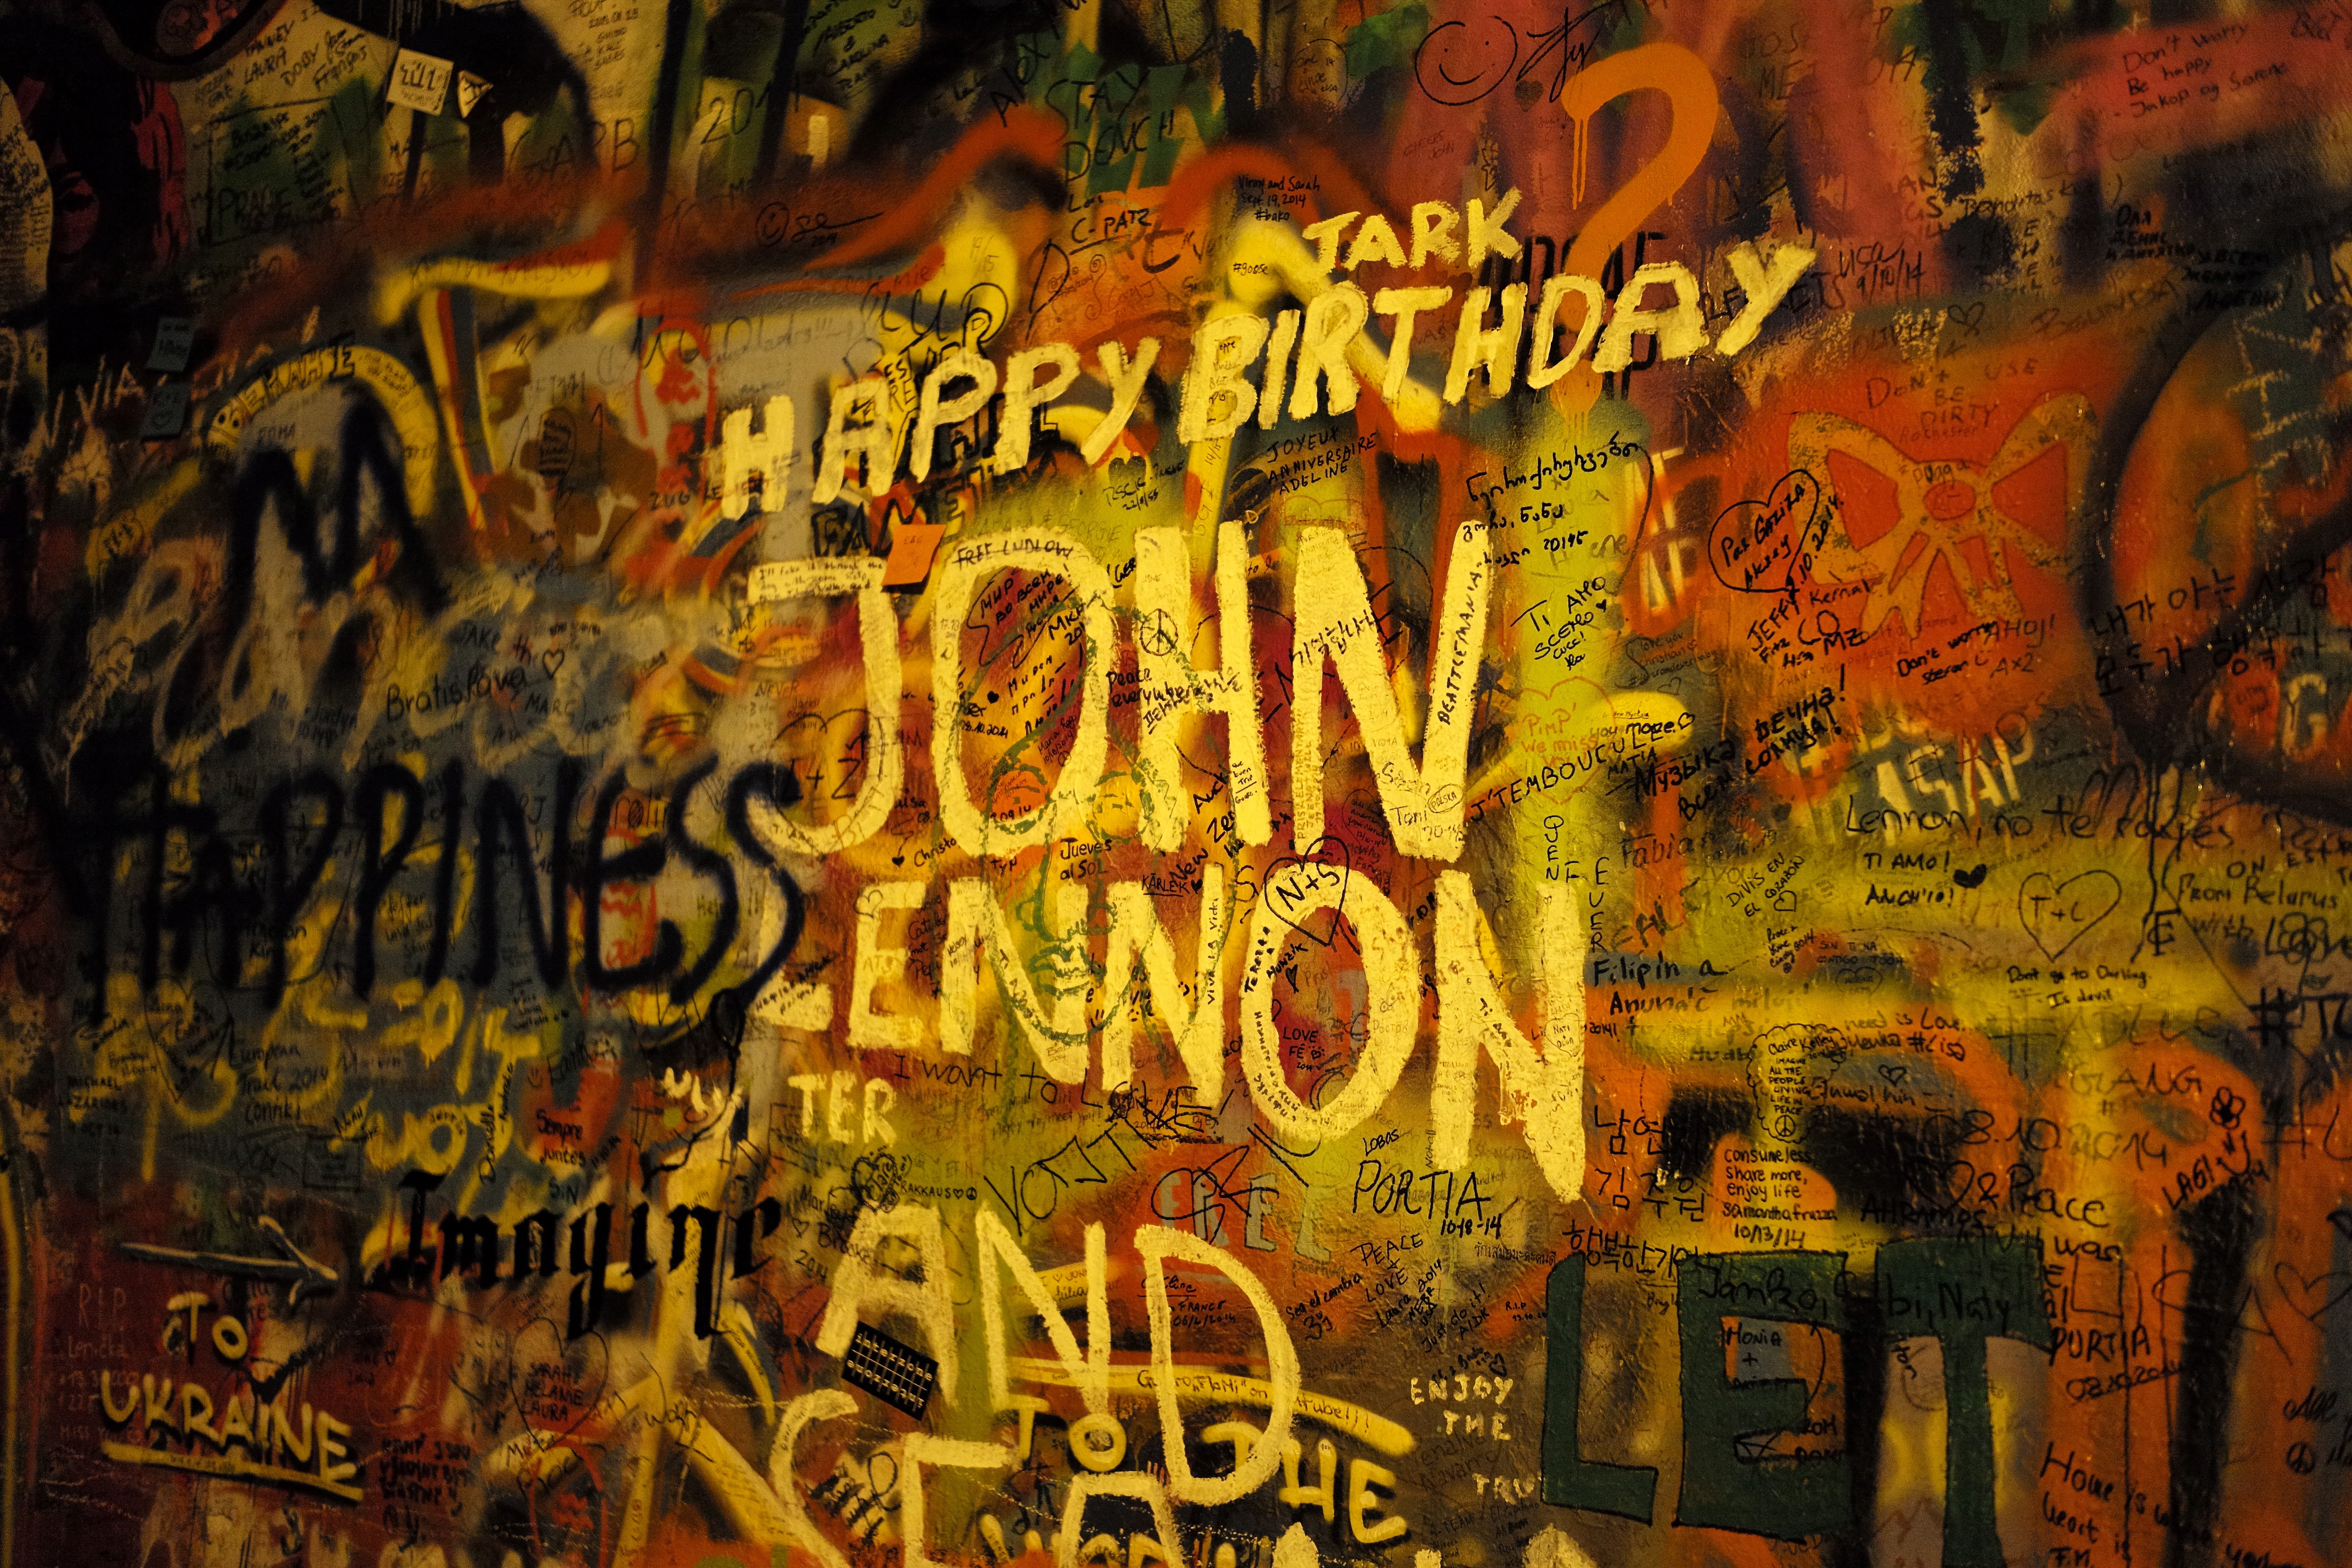
street, night, city, wall, travel, europe, peace, prague, graffiti, painting, art, m, 50, spraypaint, john, leica, 240, summilux, czech, cesko, praha, lennon, ceskarepublika, modern art